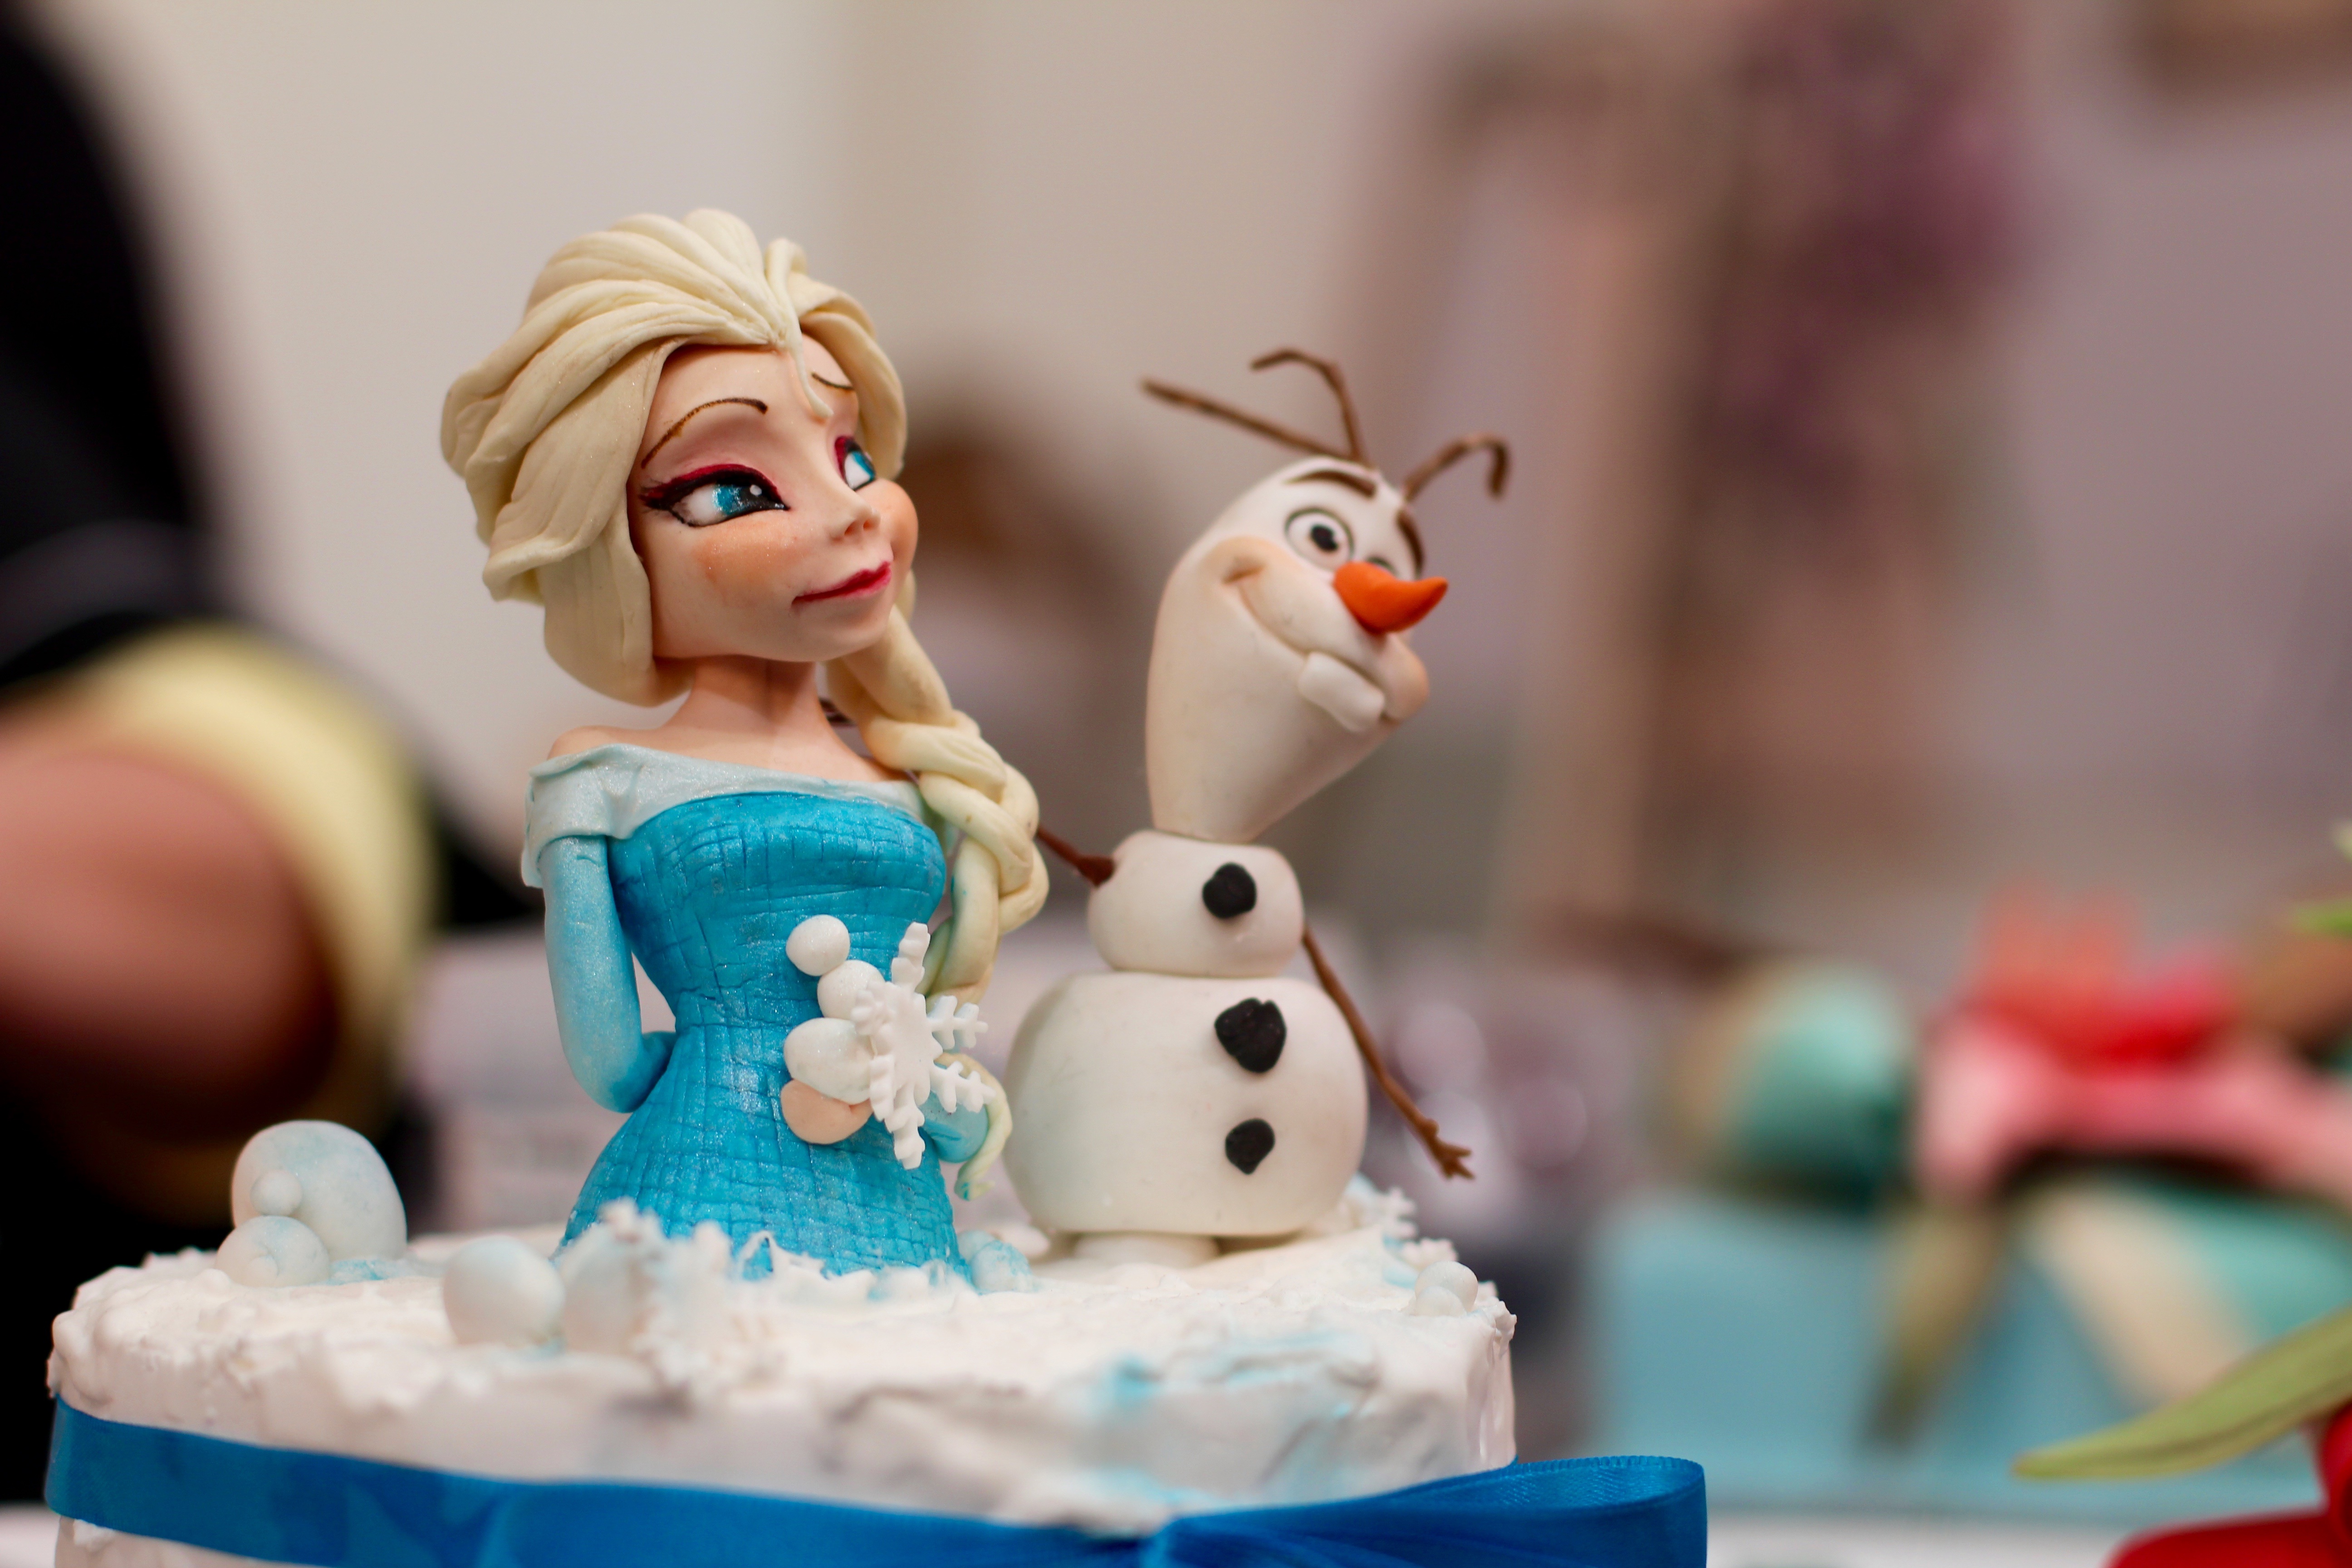
model, food, dessert, toy, cake, fig, caricature, figures, sweetness, elsa, flavor, cake decorating, the icequeen, ice princess, olaf